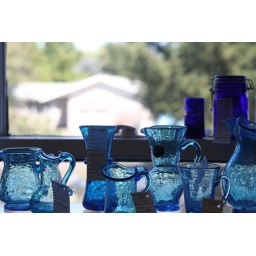
At an antique shop, blue glass sat on a shelf in front of a window.